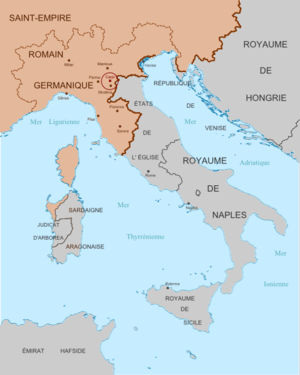
Seigneurie de Carpi - Situation dans l'Italie de 1350.
La seigneurie de Carpi était une seigneurie souveraine de l'Italie médiévale et de la Renaissance, qui exista entre 1336 et 1527.